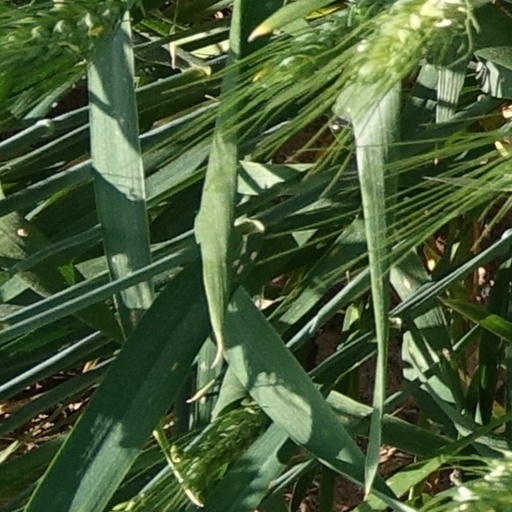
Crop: wheat